Todd E. Edelman

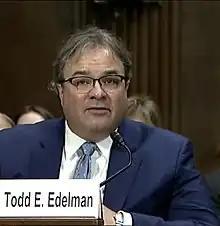

Todd Eric Edelman (born January 16, 1968) is an American lawyer who has served as an associate judge for the Superior Court of the District of Columbia since 2010. He is a former nominee to be a United States district judge of the United States District Court for the District of Columbia.